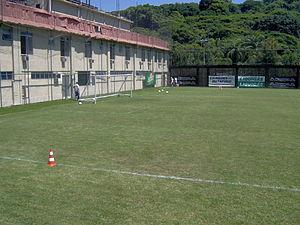
Le Botafogo de Futebol e Regatas est un club sportif brésilien, issu de la fusion en 1942 du Club de Regatas Botafogo, fondé en 1894, et du Botafogo Football Club, fondé en 1904.
Le Botafogo de Futebol e Regatas est un club omnisports brésilien, basé à Rio de Janeiro, dans le quartier du même nom, Botafogo. Il est principalement reconnu pour sa section de football, mais comporte également des sections de football de plage, d'aviron, de volley-ball, de basket-ball, de natation et d'autres. Fondé en tant que club de football le 12 août 1904, sous le nom de Botafogo Football Club, il fusionne avec le Club de Regatas Botafogo, un autre club du même quartier, fondé lui le 1ᵉʳ juillet 1894, pour former le Botafogo de Futebol e Regatas le 8 décembre 1942, jour de la fête de la sainte patronne du club, Nossa Senhora da Conceição.